Natural rubber

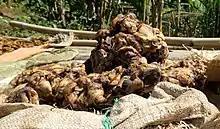
Cup lump rubber coagula in a Myanmar road stall

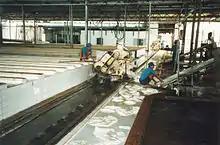
Removing coagulum from coagulating troughs

More than 28 million tons of rubber were produced in 2017, of which approximately 47% was natural. Since the bulk is synthetic, which is derived from petroleum, the price of natural rubber is determined, to a large extent, by the prevailing global price of crude oil. Asia was the main source of natural rubber, accounting for about 90% of output in 2021. The three largest producers, Thailand, Indonesia, and Malaysia, together account for around 72% of all natural rubber production. Natural rubber is not cultivated widely in its native continent of South America because of the South American leaf blight, and other natural predators there.